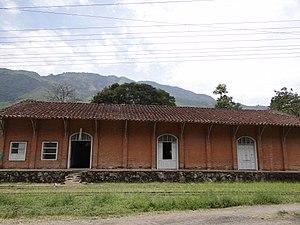
Cet article liste les monuments nationaux du département de l'Antioquia, en Colombie. Au 27 septembre 2018, 125 monuments nationaux étaient recensés.